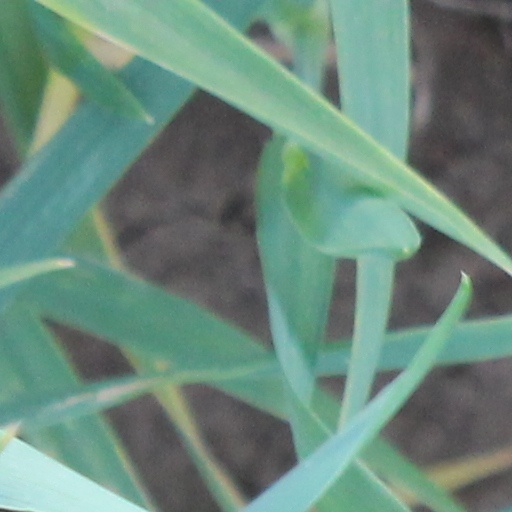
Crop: wheat